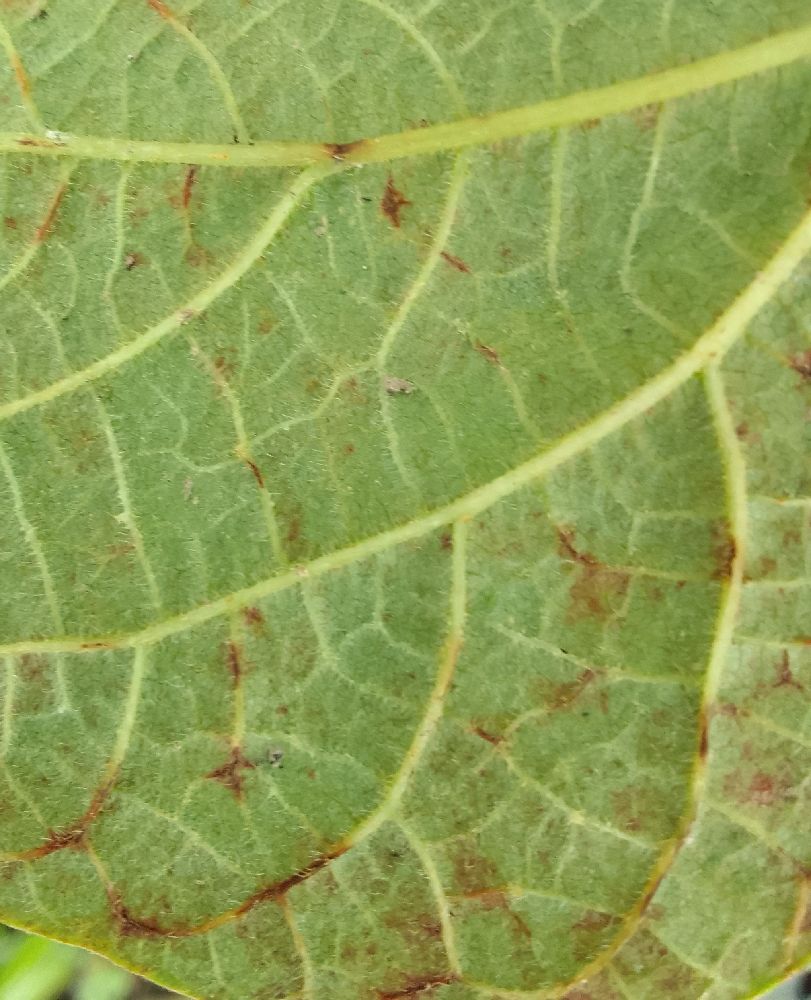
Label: anthracnose